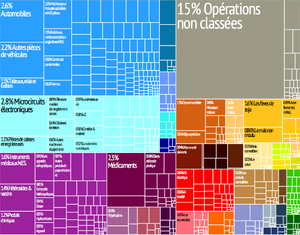
Représentation graphique des exportations de produits du pays dans 28 catégories de couleur. Chaque case de couleur représente un produit et sa taille est proportionnelle à la part des exportations totales du pays que le produit représente.
Les États-Unis, en forme longue les États-Unis d'Amérique, ou EUA, sont un pays transcontinental dont la majorité du territoire se situe en Amérique du Nord. Les États-Unis ont la structure politique d'une République constitutionnelle et fédérale à Régime présidentiel, ils sont composée de cinquante États, dont quarante-huit sont adjacents et forment le Mainland. Celui-ci est encadré par l'océan Atlantique à l'est, le golfe du Mexique au sud-est et l'océan Pacifique à l'ouest, et se trouve bordé au nord par le Canada et au sud-ouest par le Mexique. Les deux États non limitrophes sont l'Alaska, situé au nord-ouest du Canada, et Hawaï, un archipel situé au milieu de l'océan Pacifique-nord. De plus, le pays comprend quatorze territoires insulaires disséminés dans la mer des Caraïbes et le Pacifique. La géographie et le climat du pays sont extrêmement diversifiés, abritant une grande variété de faune et de flore, faisant des États-Unis l'un des 17 pays mégadivers de la planète.